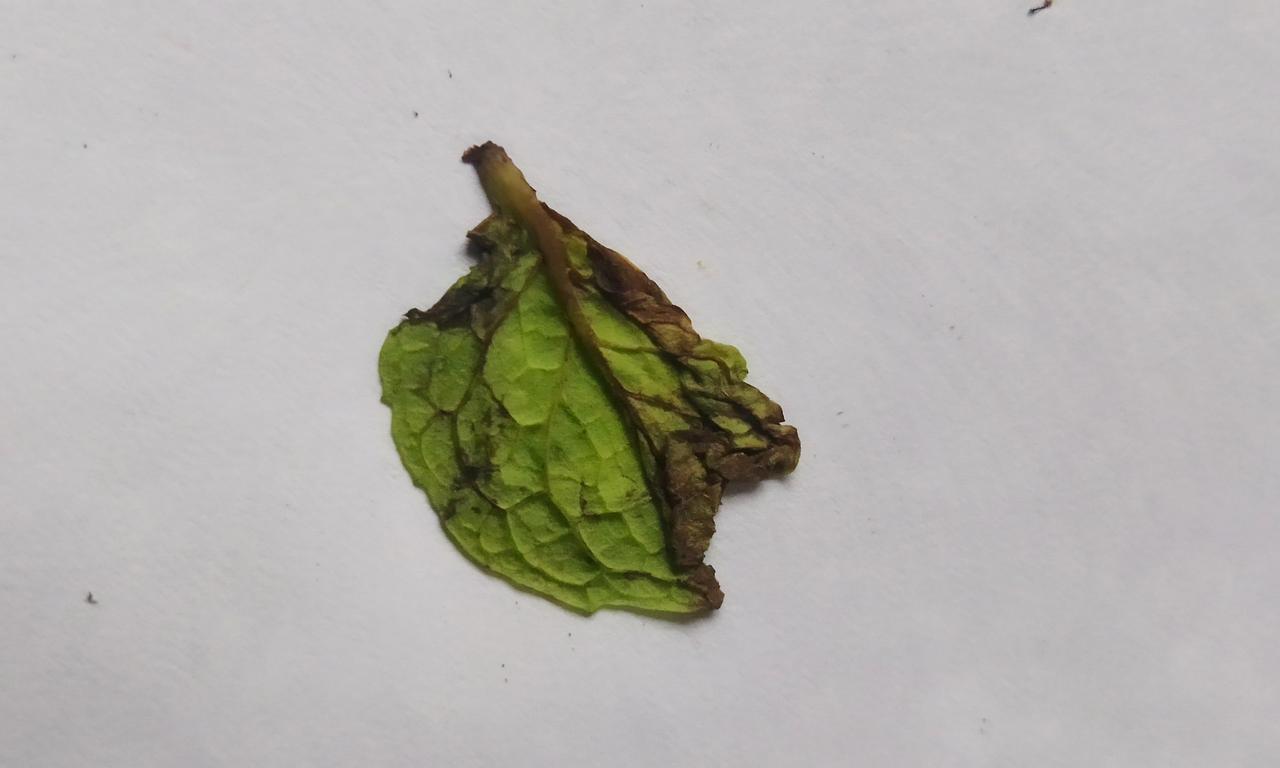
Label: Spoiled